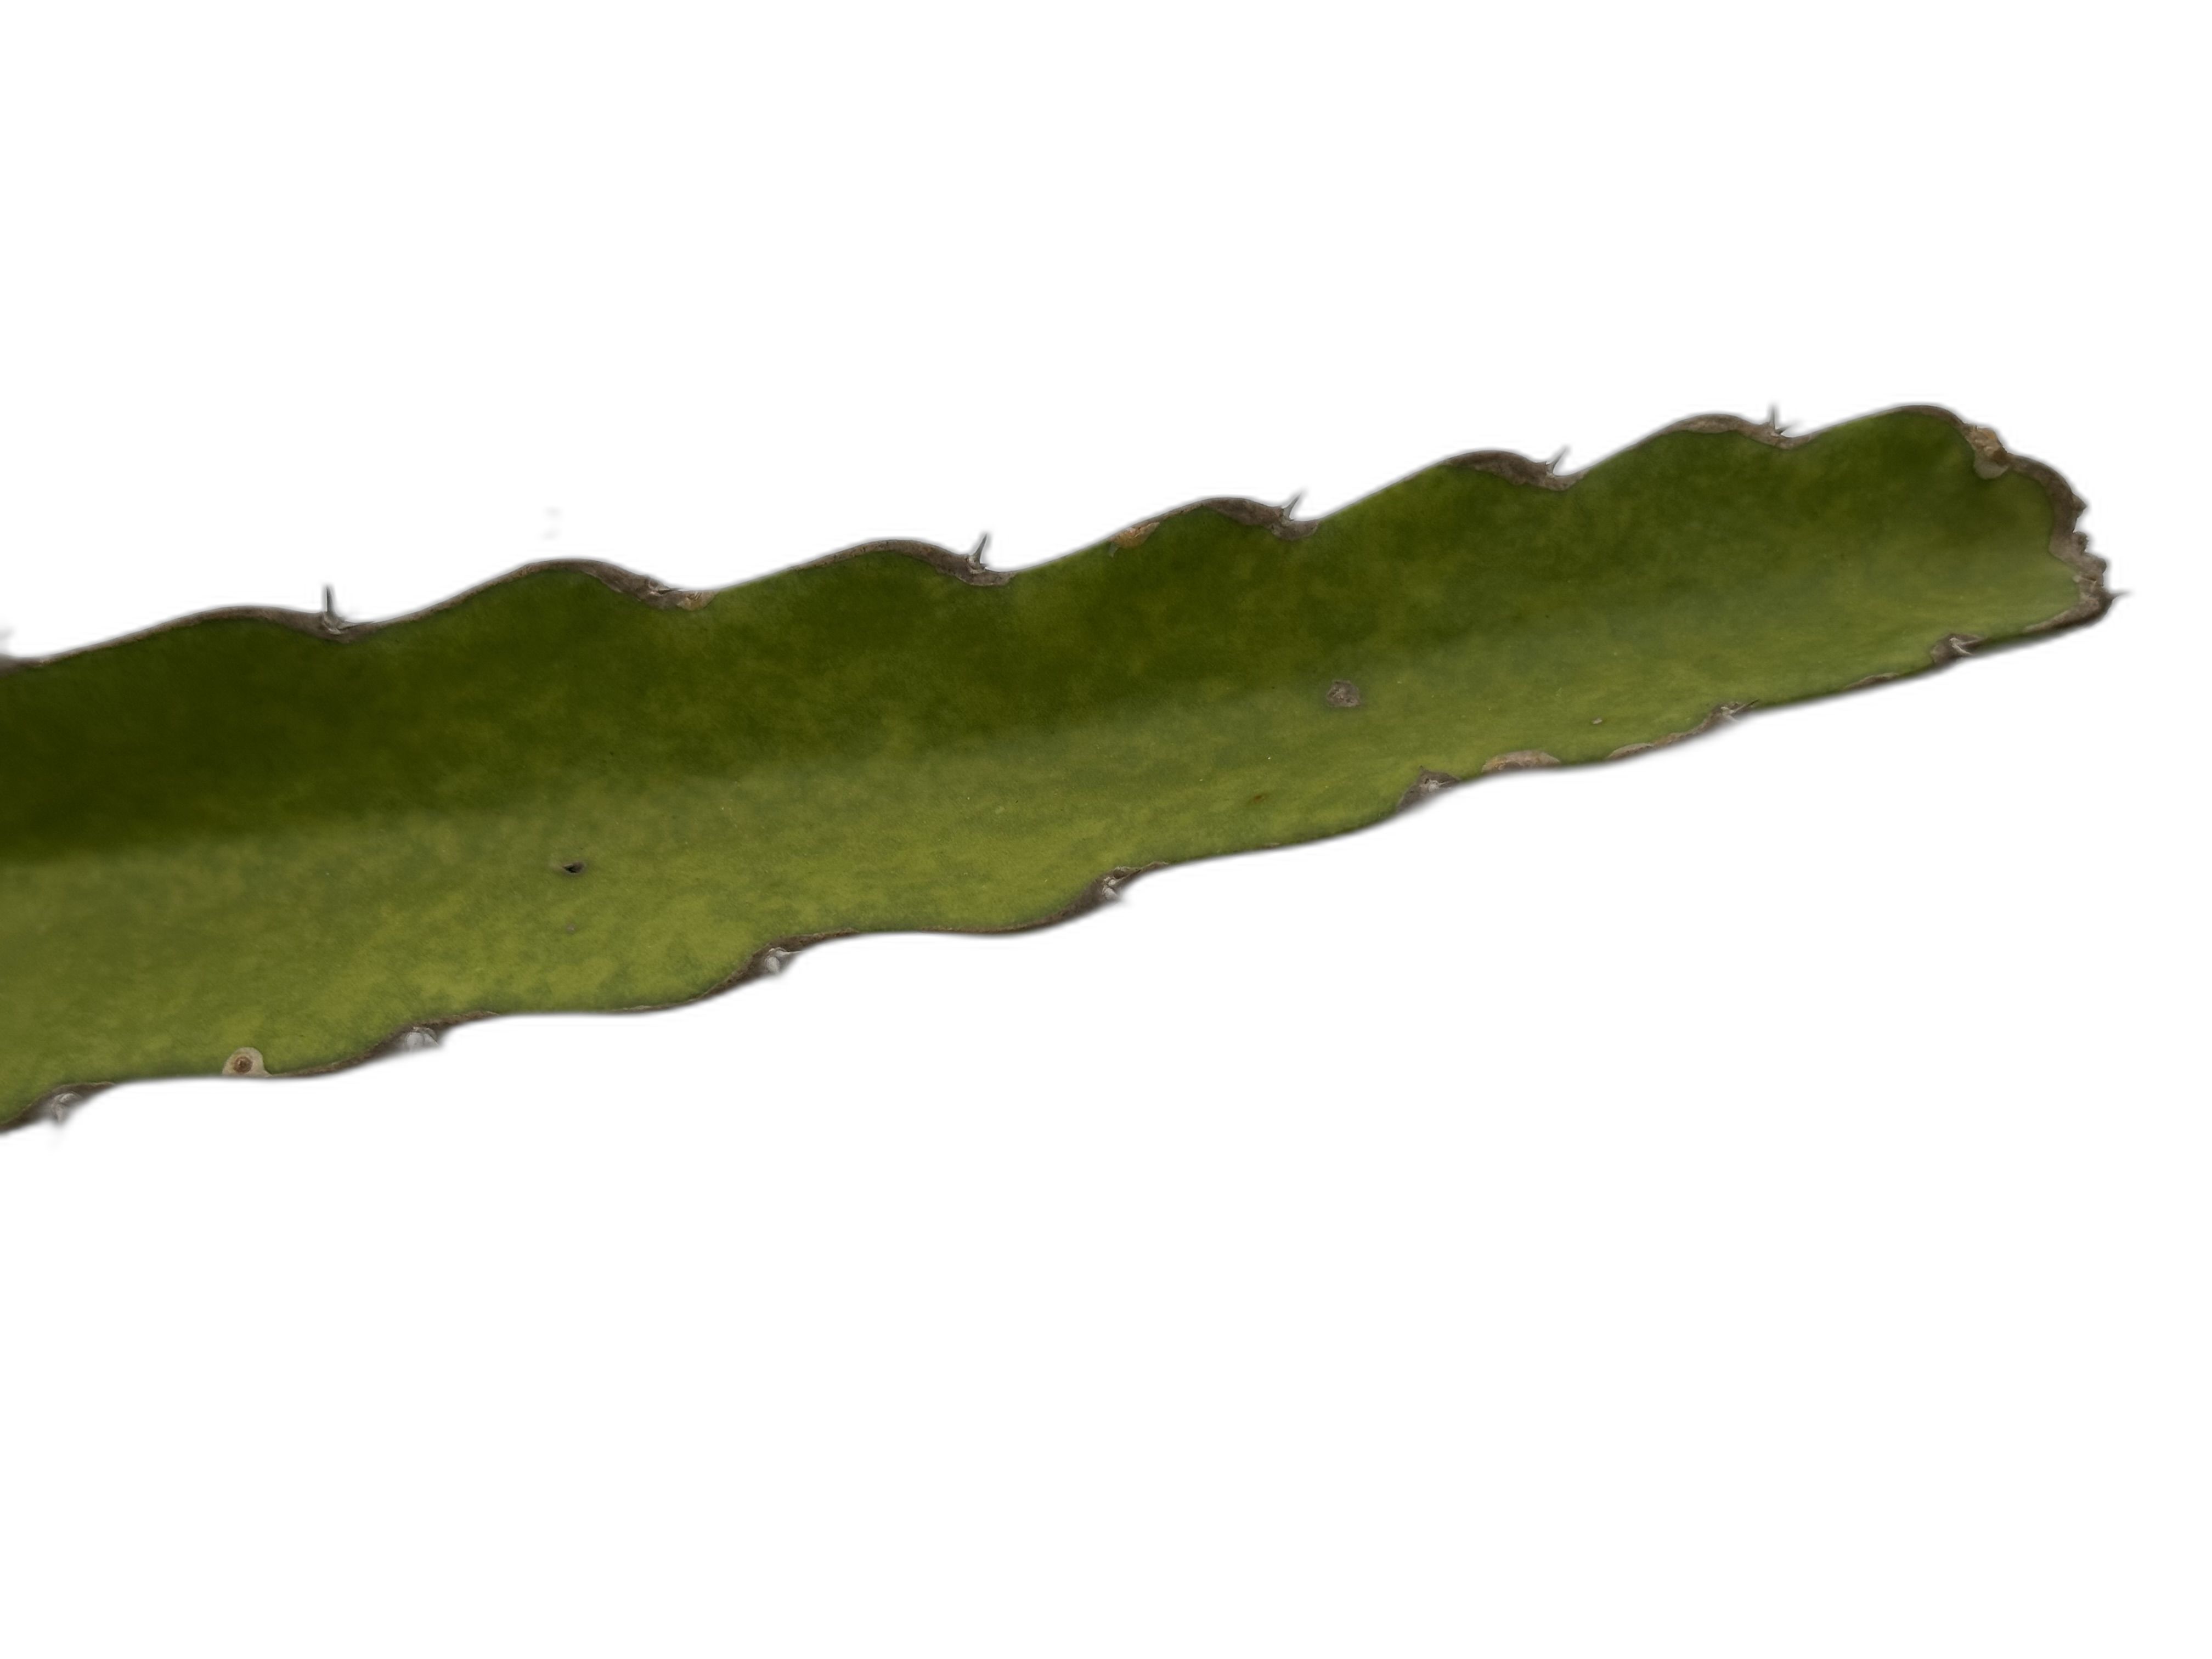
Label: Good leaf